Anna Kiełbasińska

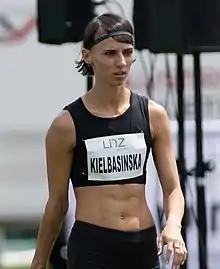
Kiełbasińska at the Leichtathletik Gala in Linz, Austria in 2018

Anna Kiełbasińska (born 26 June 1990) is a retired Polish sprinter who competed first primarily in the 100 and 200 metres before moving up to 400 metres later in her career. She won the bronze medal in the 400 metres as well as silver medals in the 4 × 100 m and 4 × 400 m relays at the 2022 European Championships. Kiełbasińska earned bronze for the 400 m at the 2023 European Indoor Championships. She won several major medals as part of Polish 4 × 400 m relay teams and also individual medals at European Under-20 and U23 Championships.